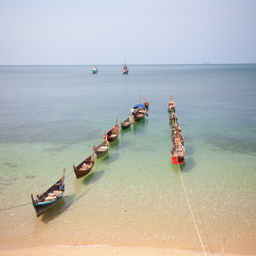
fishing boat on the beach